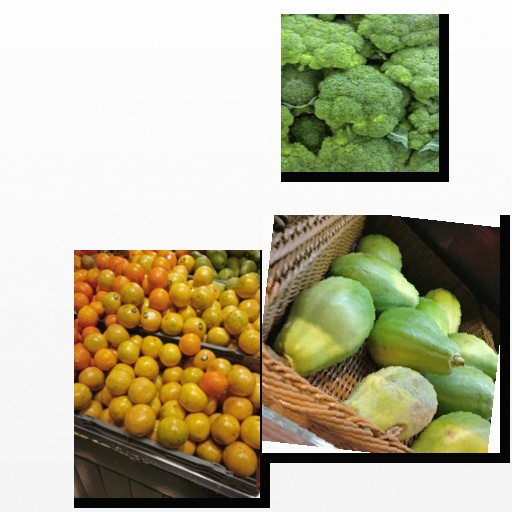
Food items: papaya, broccoli, red_grapefruit